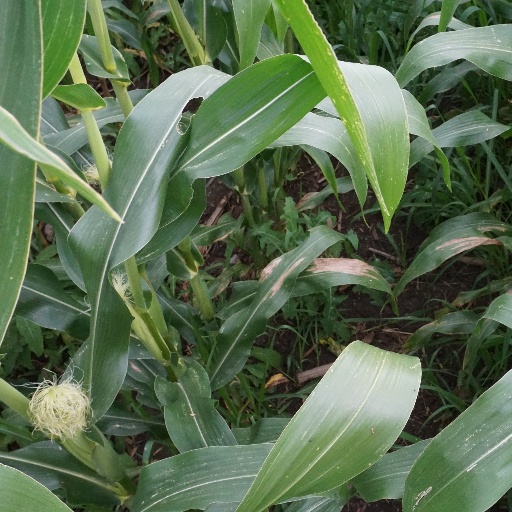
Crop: maize; corn